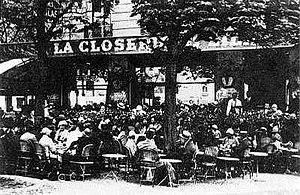
Chaïm Soutine est un peintre juif russe émigré en France, né en 1893 ou 1894 dans le village de Smilovitchi, à cette époque dans l'Empire russe, et mort à Paris le 9 août 1943.